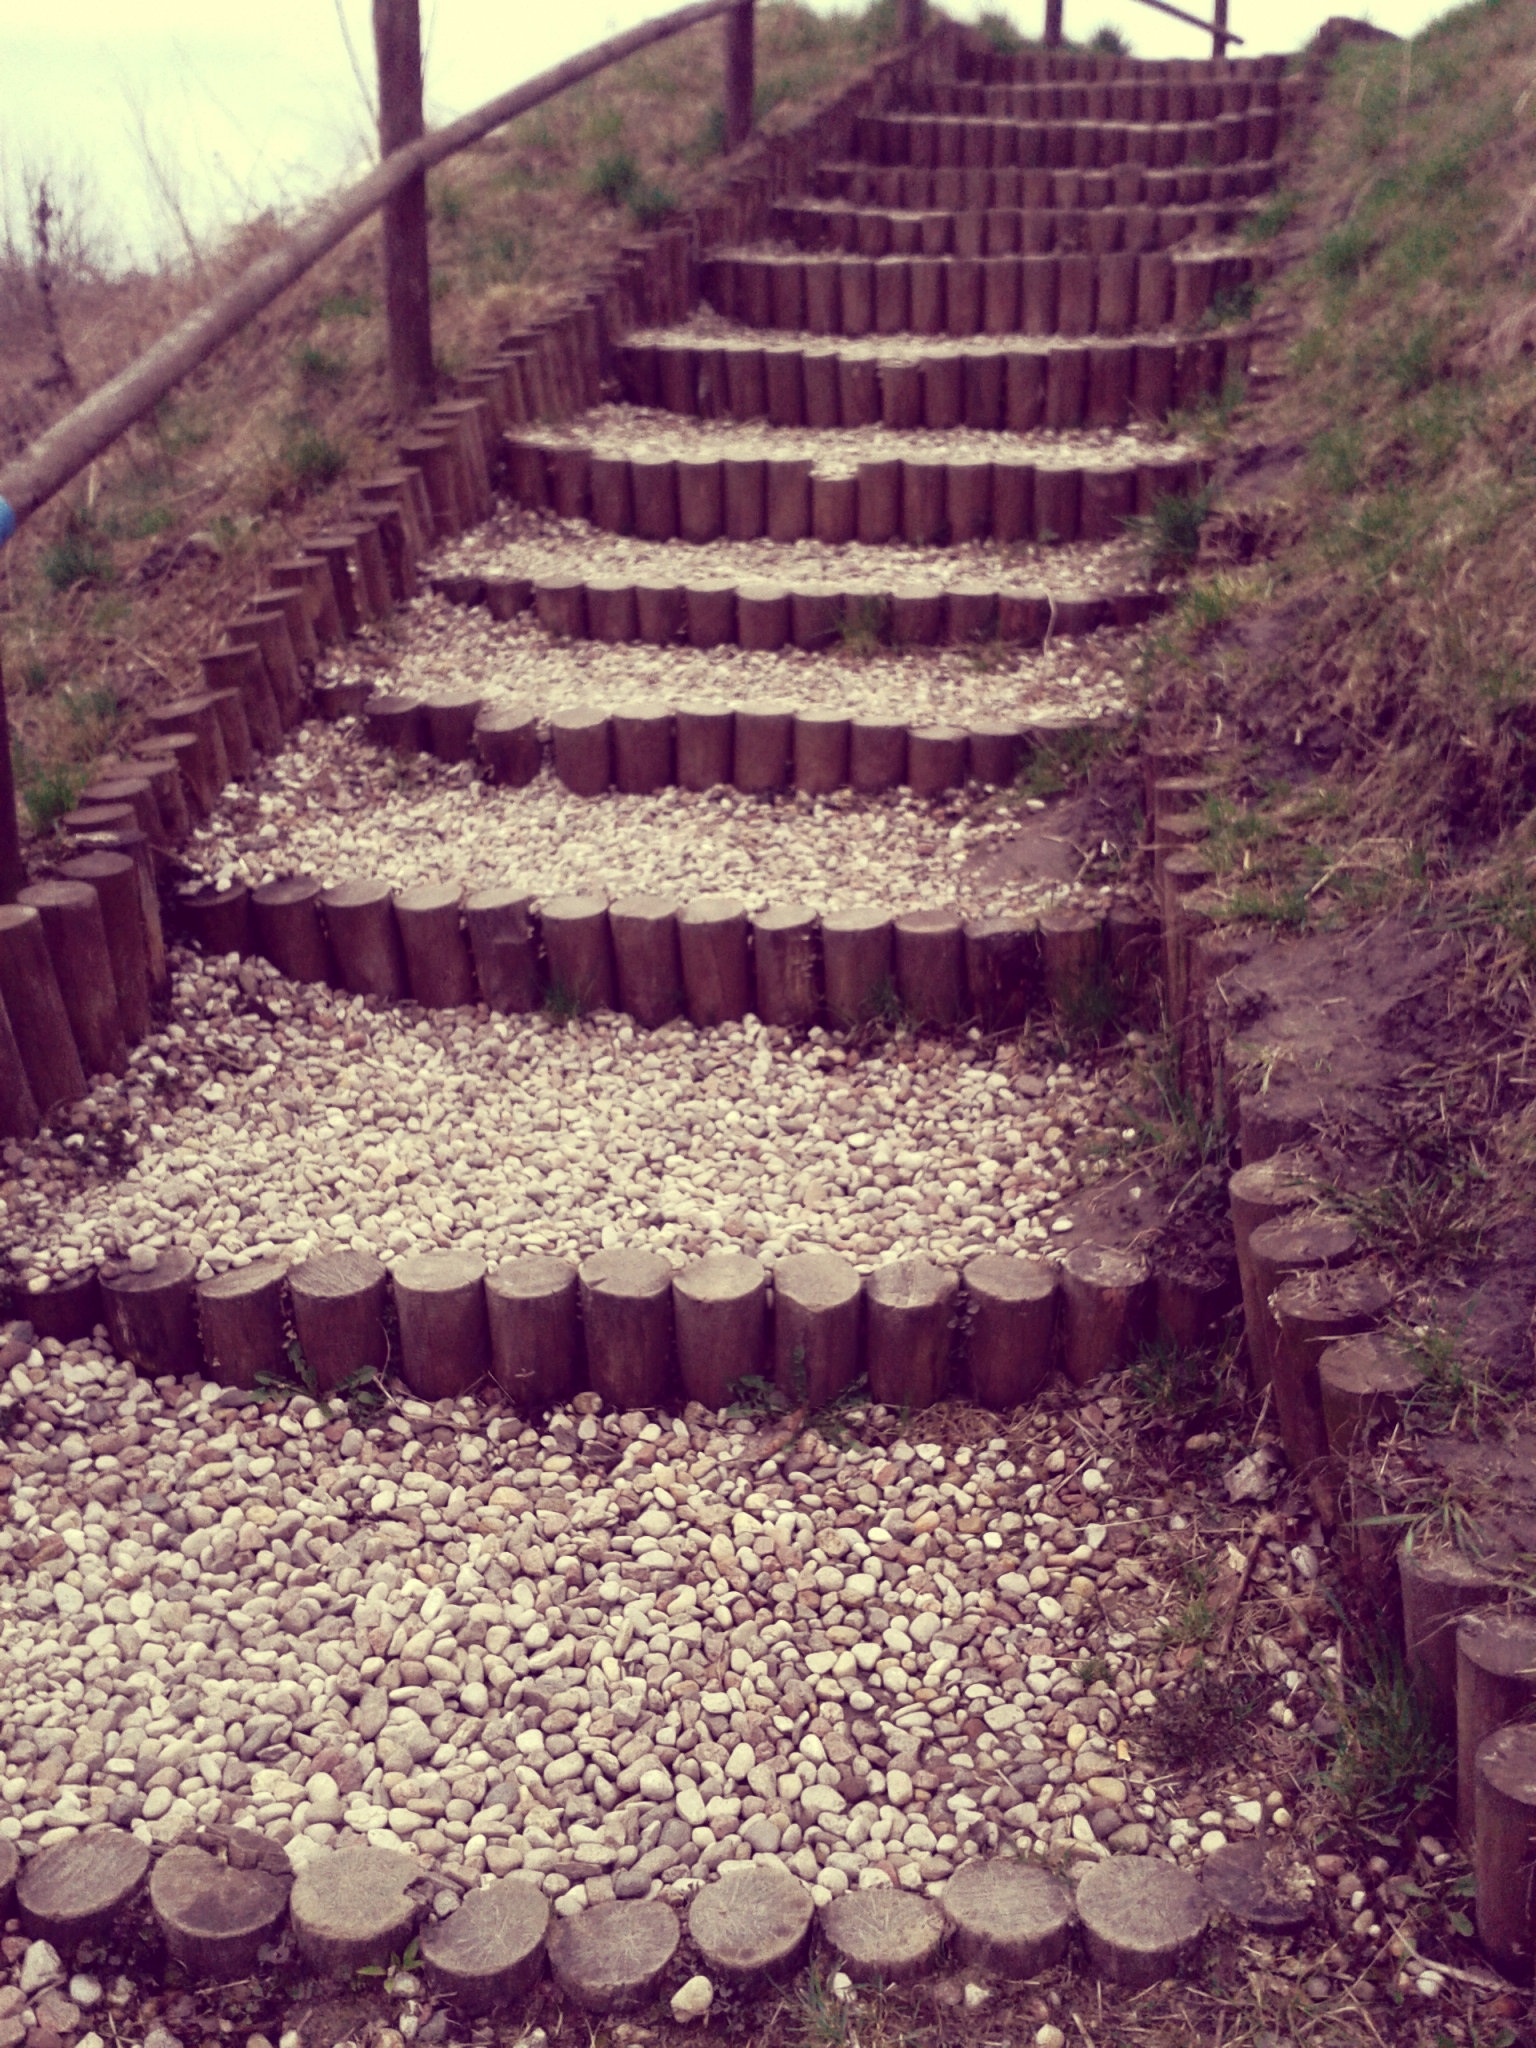
nature, steps, soil, rocks, outdoors, pebbles, grass family